Mercedes D.III

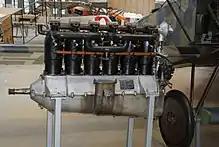
Original Mercedes D.III, with "side-slot" rocker-arm design SOHC valvetrain atop the cylinders.

The original D.III was introduced in 1914. While it saw widespread use in early examples of the C-series of two-seat general-purpose biplanes, the D.III was too large for contemporary fighter designs and did not see use in that role. At the time, fighters were generally powered by lighter rotary engines of power output levels from to about , or by water-cooled inline engines in the to range such as the earlier Mercedes D.II. By 1916 new designs had grown in size and performance and the D.III became popular on new designs. By 1917 the D.III was being widely used in fighters, most notably on the famous Albatros D.I. Production of this version was essentially wound down by May 1917, with only a handful continuing to be delivered until October. British HP ratings being slightly different (with 746 watts = 1 hp) to the German PS or "Pferdestärke" standard of roughly 735 watts per PS horsepower, it is probable that this engine would have had a slightly higher rating under British HP numbers. Fuel consumption was 11.75 gallons per hour. Its compression ratio was 4.5:1.